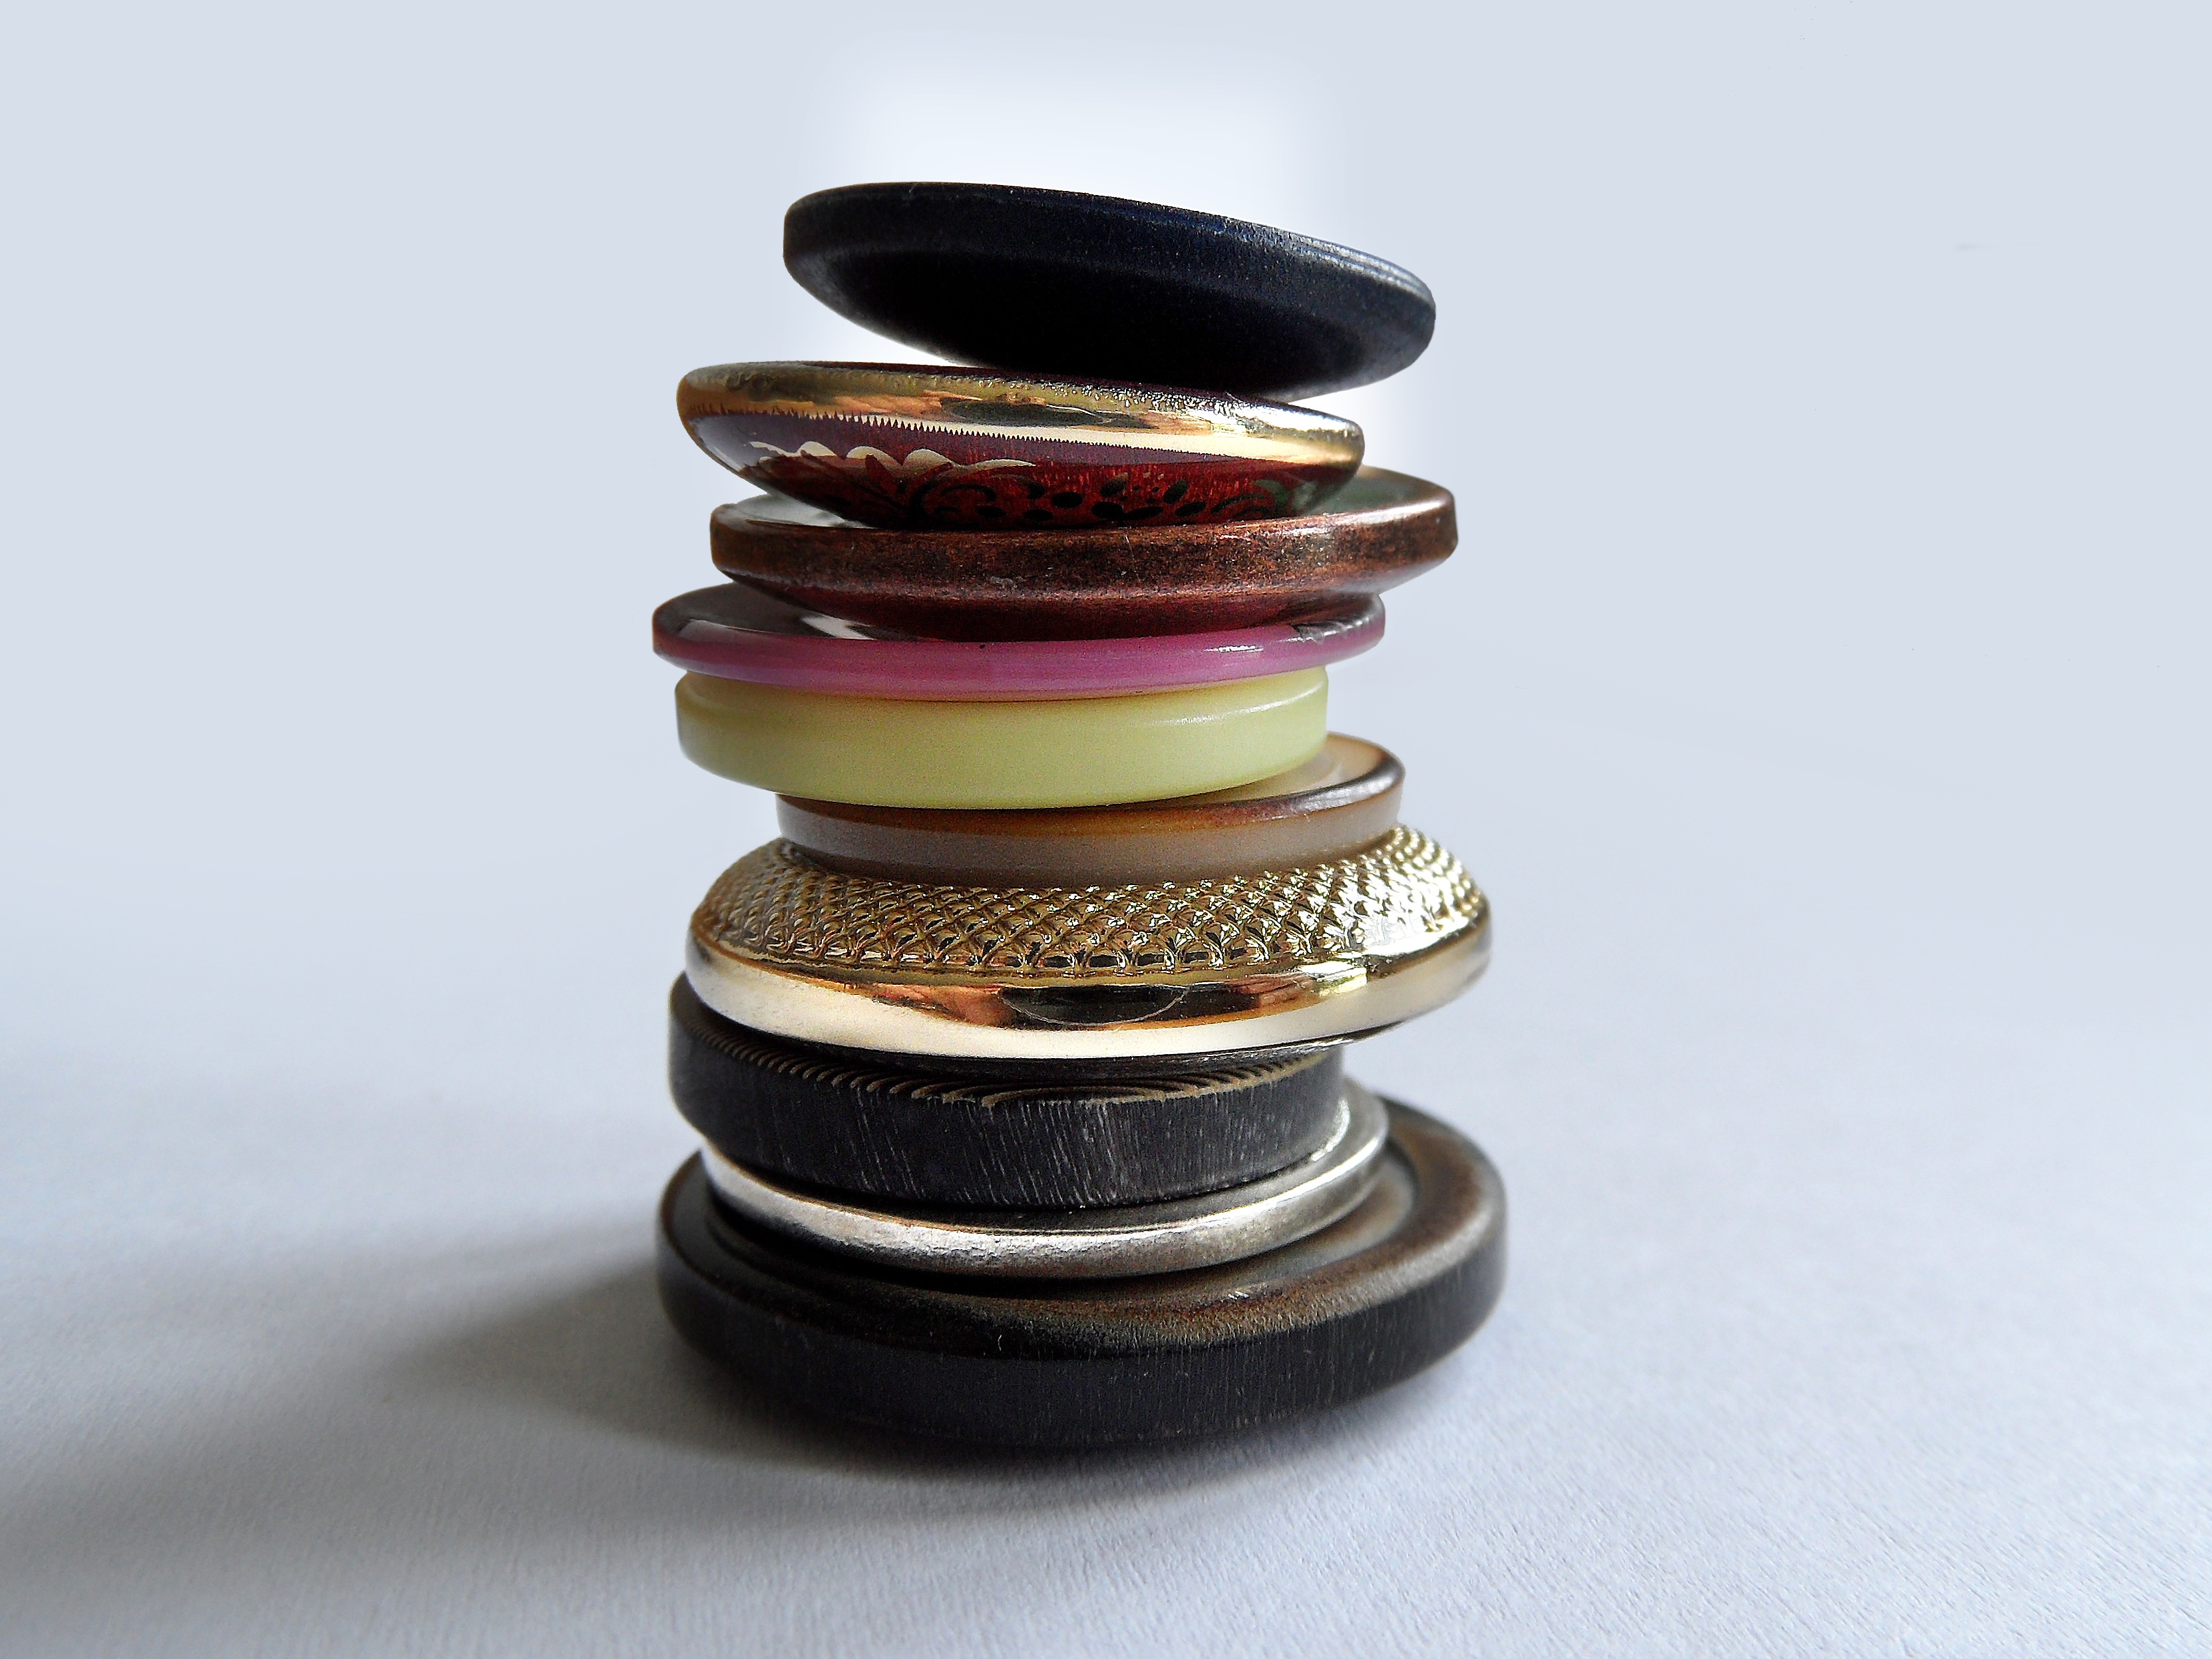
hand, fashion, jewellery, colors, torre, buttons, fashion accessory